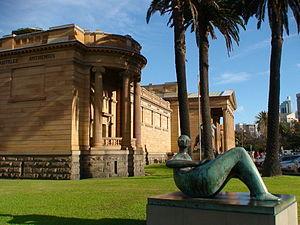
André Minaux, né à Paris le 5 septembre 1923 et mort à Touquin le 4 octobre 1986, est un peintre, sculpteur, illustrateur, graveur et lithographe français.